Thespis (opera)

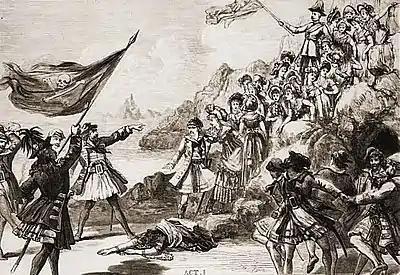
"Climbing over rocky mountain" was reused in Gilbert and Sullivan's fifth opera together, "The Pirates of Penzance".

Clement Scott in "The Daily Telegraph" found the opera "not marred by ambitious music". But he added, "Tuneful throughout, always pretty, frequently suggestive, the songs and dances are quite in character with the author's design... Some of the numbers will certainly live, and the impression caused by the music as a whole is that it will have far more than a passing interest."